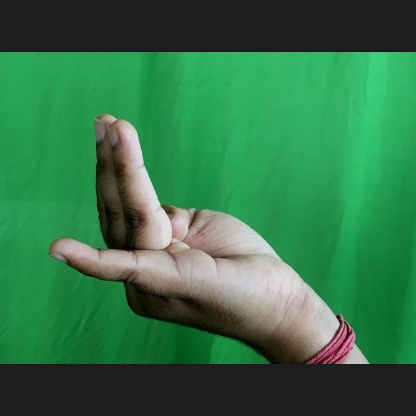
Mudra: Chaturam